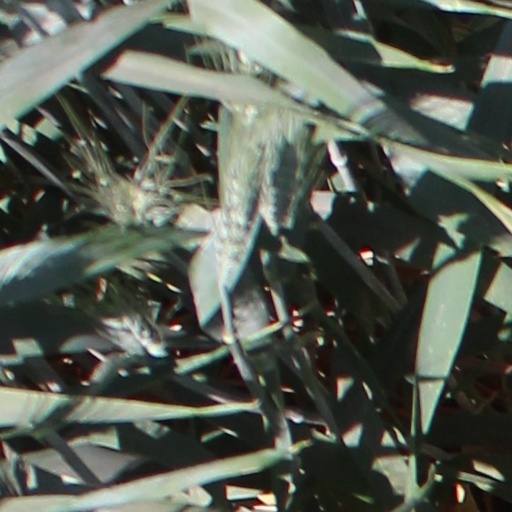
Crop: wheat